Plug-in electric vehicles in China

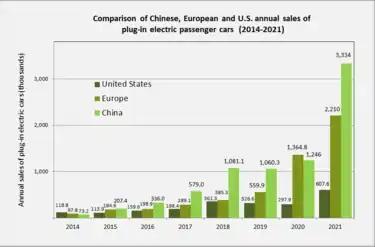
Comparison of annual plug-in electric passenger car sales between China, Europe, and the U.S. (2014 - 2021)

Cumulative domestically built new energy vehicle sales in China totaled 1,728,447 units between January 2011 and December 2017. These figures include heavy-duty commercial vehicles such buses and sanitation trucks, and only accounts for vehicles manufactured in the country because imports are not subject to government subsidies. , the Chinese stock of plug-in electric vehicles consisted of 1,385,088 all-electric vehicles (80.1%) and 343,359 plug-in hybrid vehicles (19.9%) sold since 2011. Most of the stock of new energy vehicles was sold during the last three years. Deliveries between 2015 and 2017 account for 93.4% of all domestically built new energy vehicle sales since 2011, of which, 45.0% were sold in 2017, 29.3% in 2016, and 19.2% in 2015.